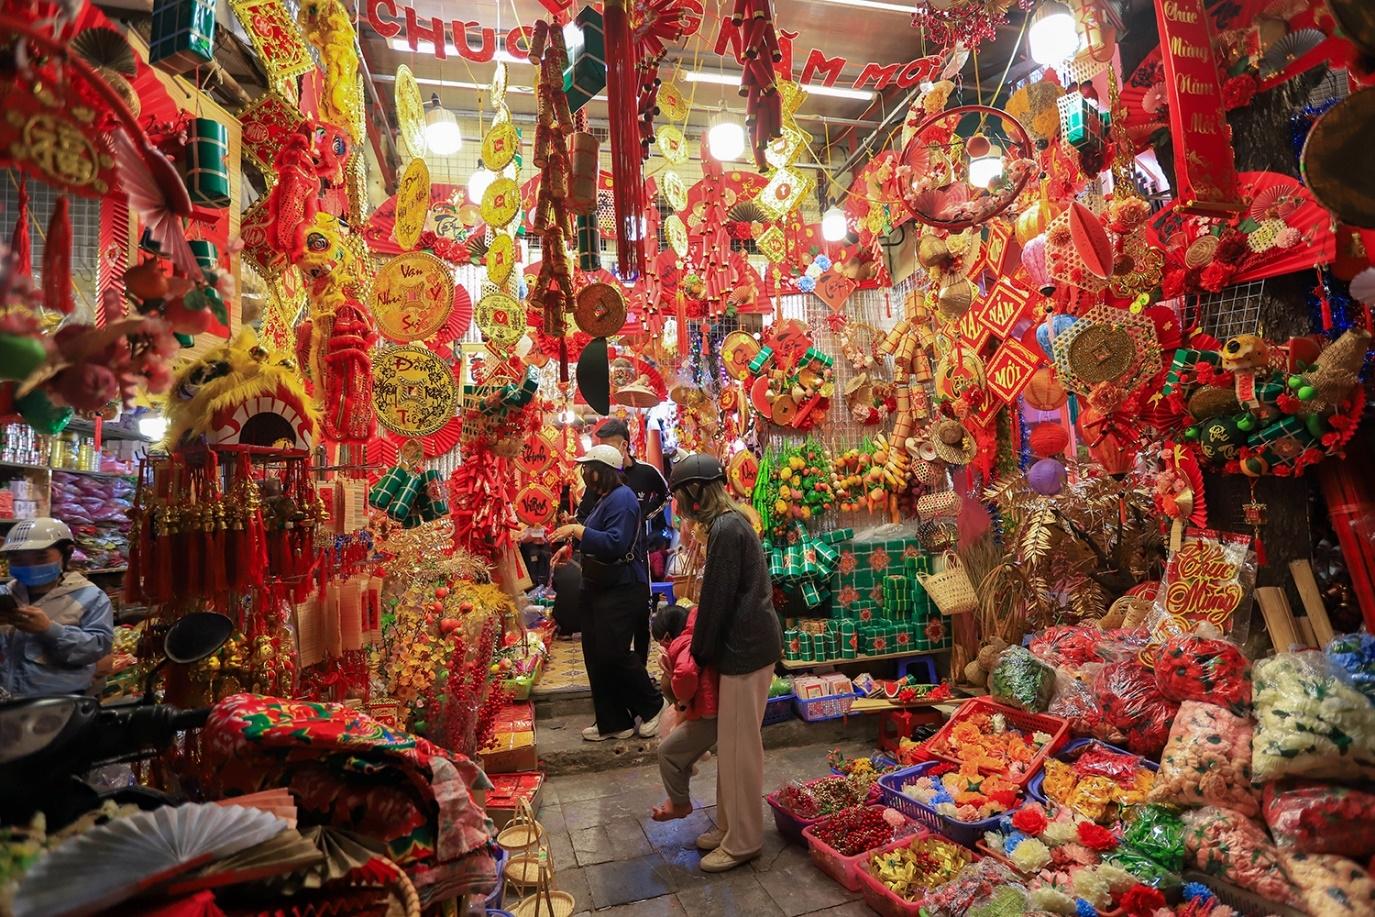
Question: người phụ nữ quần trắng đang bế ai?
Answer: người phụ nữ quần trắng đang bế một cô bé